The Fast Set

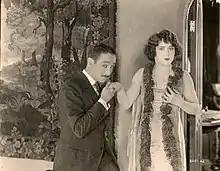
Adolphe Menjou and Betty Compson

The Fast Set is a 1924 American silent comedy-drama film directed by William C. deMille and starring Betty Compson. The film is based on the 1923 Broadway play, "Spring Cleaning", by Frederick Lonsdale.